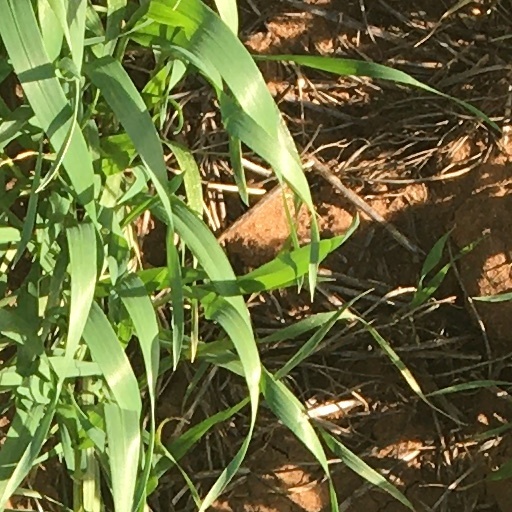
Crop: wheat